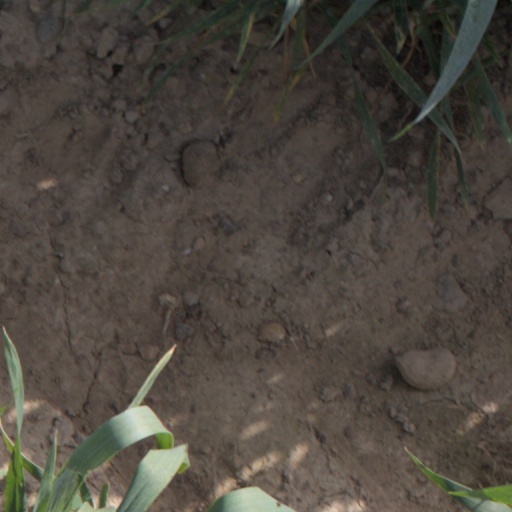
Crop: wheat